A Bird in a Guilty Cage

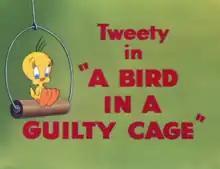

A Bird in a Guilty Cage is a 1952 "Looney Tunes" animated short directed by Friz Freleng. The short was released on August 30, 1952, and stars Tweety and Sylvester. The title is a pun on the song "A Bird in a Gilded Cage".